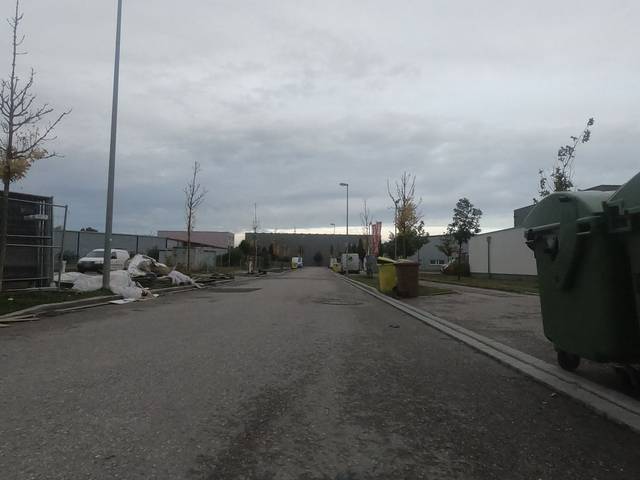
Region: Germany
Coordinates: 48.358, 10.854